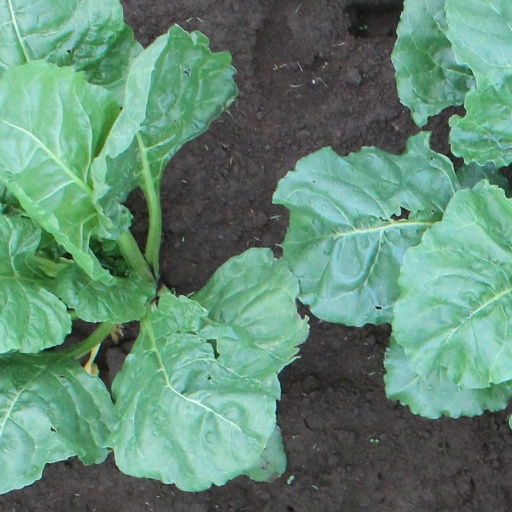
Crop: sugar beet